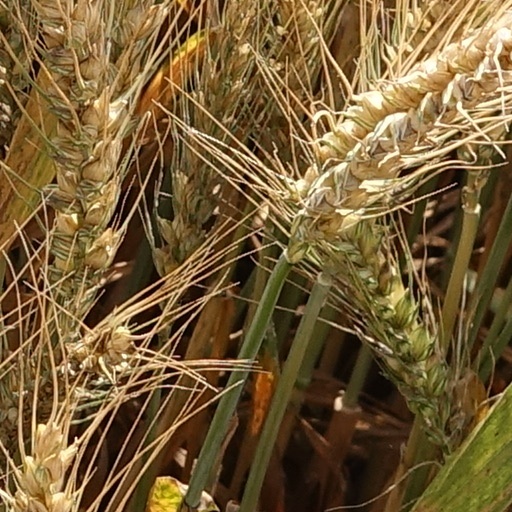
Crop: wheat